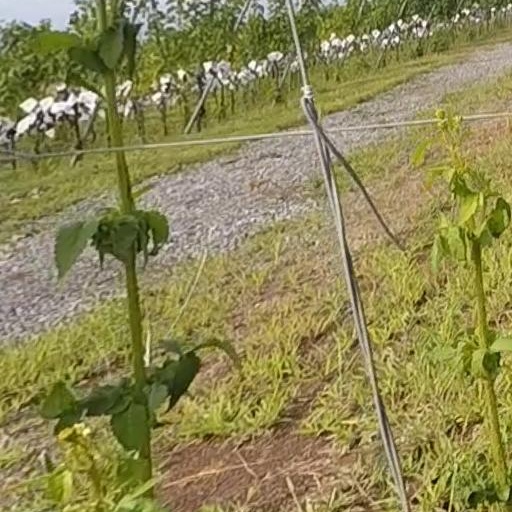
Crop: grape